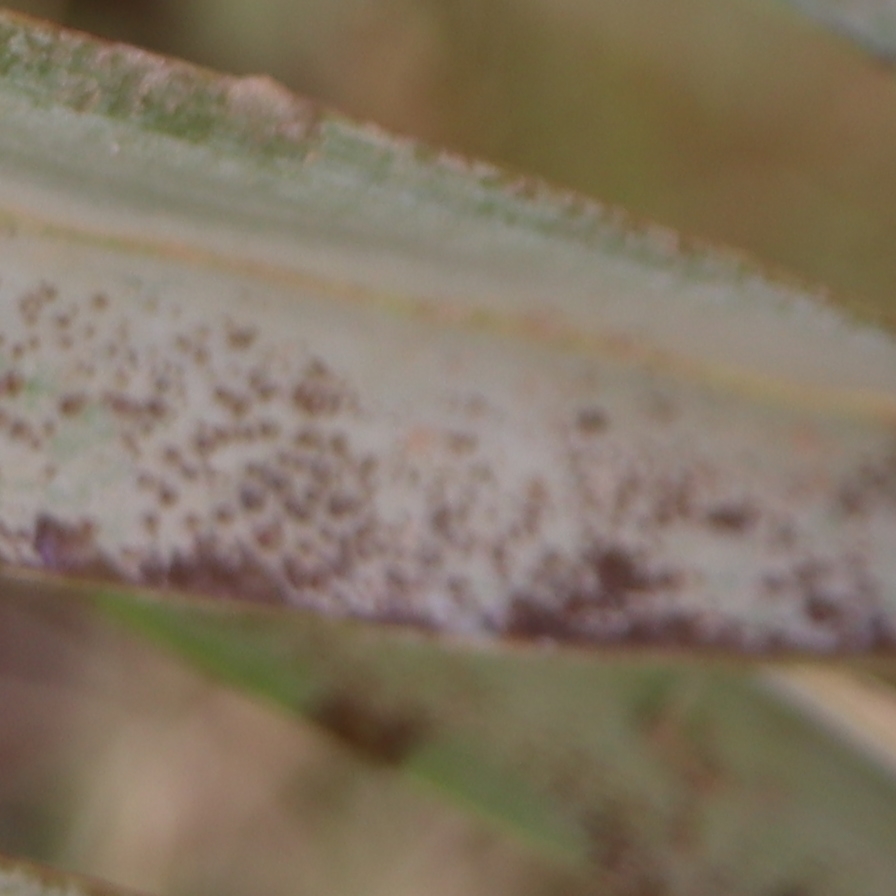
Label: Honey